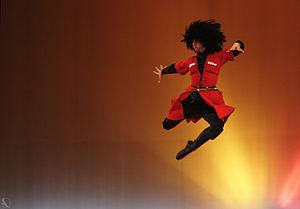
La danse traditionnelle géorgienne est née à l’intersection de deux mondes culturels, l'européen et l'asiatique : ses racines remontent à l'ère préchrétienne. Malgré les invasions successives, mongoles, perses, ottomanes et russes, elle a su conserver ses caractéristiques propres.